Common Berthing Mechanism

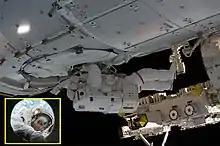
STS-130 MS Robert Behnken takes a break during EVA preparation of Node 3's Nadir ACBM.

ACBMs require EVA to prepare for first use on orbit. Type I ACBMs, usually found on axial ports, typically have a "shower cap" cover that takes two EVA crew members about 45 minutes to remove and stow. Type II ACBMs, found on Node Radial Ports, require release of launch restraints for the Deployable M/D Covers. Release of the spring-loaded covers requires actuation of Capture Latches to close them again afterwards and, therefore, exercises the Ready-to-Latch Indicators. Including inspection, each Radial Port is budgeted about 15 minutes for a single EVA crew member, assisted by IVA crew to operate the ACBM as necessary.